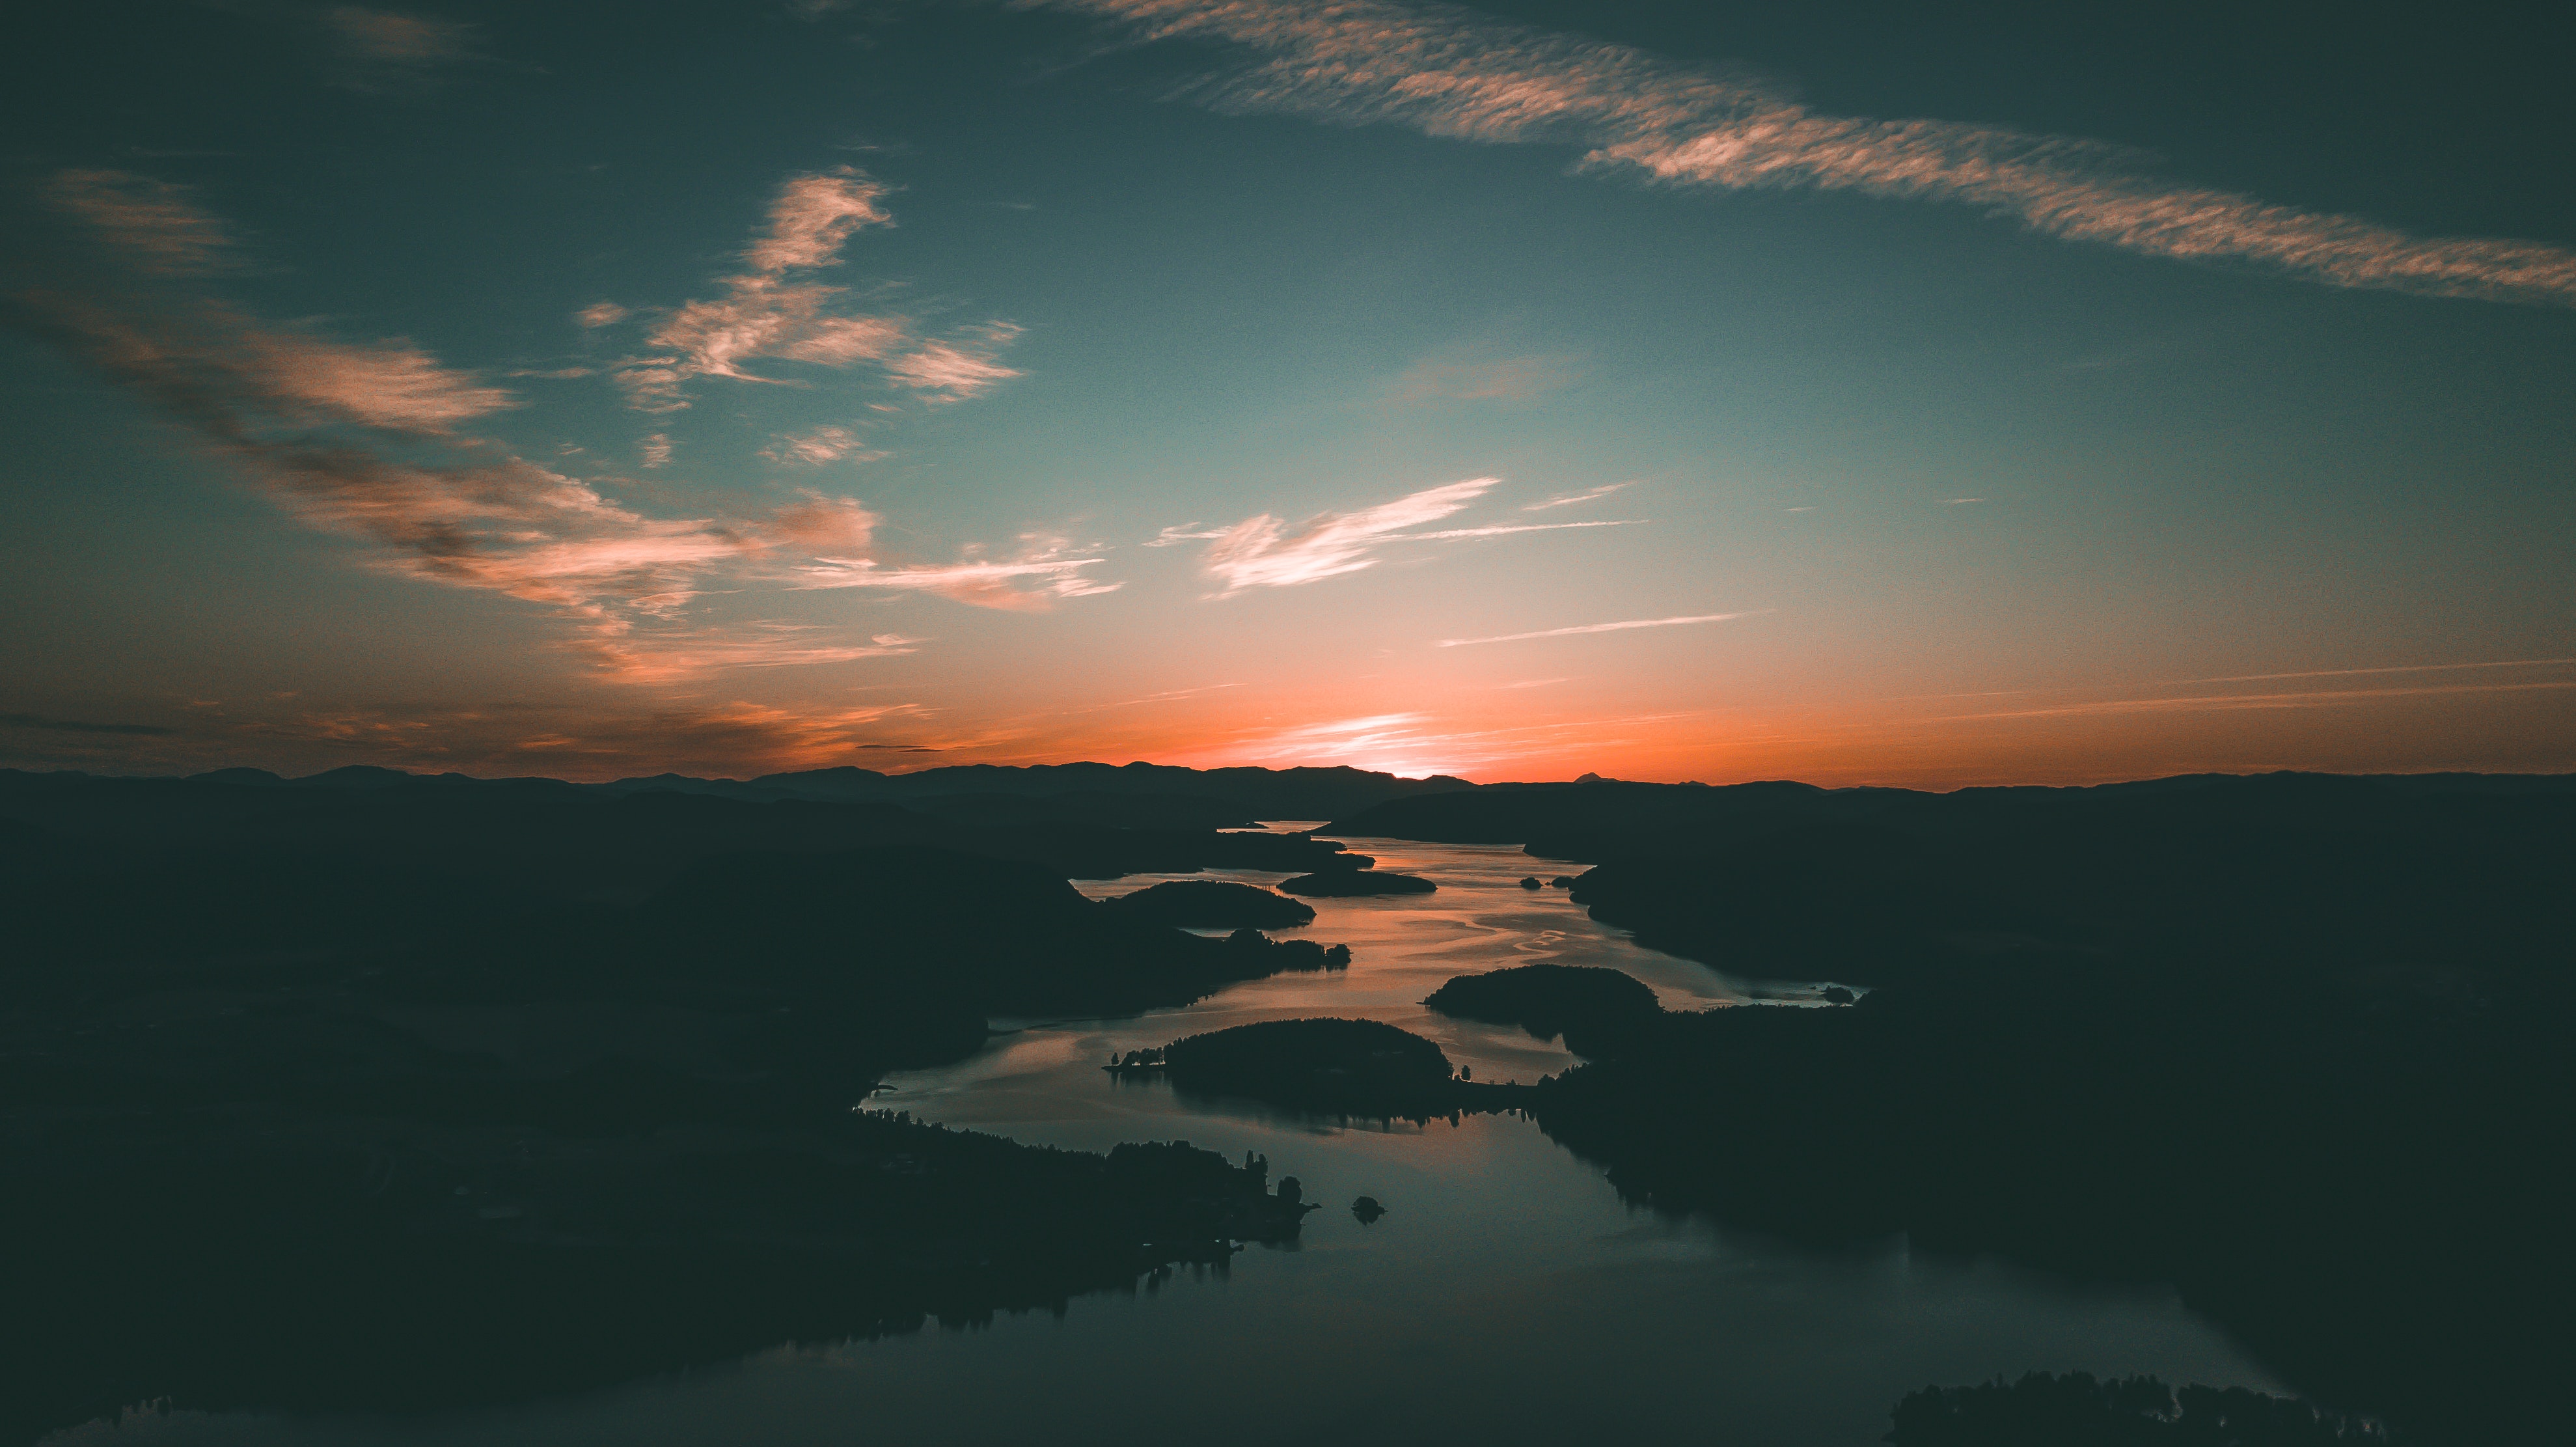
sky, nature, water, cloud, horizon, afterglow, sunset, sea, sunrise, evening, water resources, reflection, morning, dusk, calm, ocean, atmosphere, sound, coast, dawn, sunlight, landscape, photography, lake, inlet, river, coastal and oceanic landforms, reservoir, meteorological phenomenon, headland, night, bay, loch, vacation, cumulus, world, sun